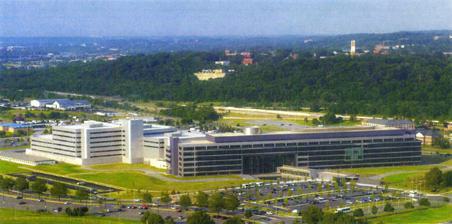
Building: Defense Intelligence Agency Headquarters
Country: United States of America
Year built: 1983
Headquarters of the Defense Intelligence Agency in the USA Defense Intelligence Agency Headquarters Joint Base Anacostia–Bolling , Washington, DC Defense Intelligence Agency Headquarters Coordinates 38°50′53″N 77°00′44″W / 38.84806°N 77.01222°W / 38.84806; -77.01222 Type Headquarters Height Six stories above ground Site information Owner Defense Intelligence Agency Controlled by Director of the Defense Intelligence Agency Open to the public No Condition In Service The Defense Intelligence Agency Headquarters (DIA HQ) is the main operating center of the Defense Intelligence Agency . It is located on the premises of Joint Base Anacostia–Bolling in Washington, D.C. Overview DIA Headquarters (sometimes called the Defense Intelligence Analysis Center or DIAC) opened in 1983 and became operational in 1984. and designed by SmithGroupJJR to consolidate DIA activities in the Washington, D.C., area. In 2005, the agency opened the Headquarters Expansion, also designed by SmithGroupJJR, which allowed for more DIA personnel to serve under one roof than ever before. It simultaneously housed the Office of the Director of National Intelligence from 2005 until 2008, when the DNI's own facility was opened at Liberty Crossing in McLean, Virginia . Under DIA HQ is also the headquarters of the co-located United States Strategic Command 's Joint Functional Component Command for Intelligence, Surveillance and Reconnaissance (JFCC-ISR). DIA HQ also includes the DIA Memorial Wall , which commemorates 21 Defense Intelligence Agency employees who have died in the service of the agency and of the United States. Additionally, the facility houses a memorial honoring seven employees who died in the attacks of September 11, 2001 at the Pentagon , the Torch Bearers Wall, which recognizes employees' exceptional contributions to the agency’s mission, and the DIA Museum, which chronicles the history of the agency along with associated historical artifacts. Currently, approximately 30% of DIA's workforce serves in the Headquarters and most of DIA's work is performed there. In addition to DIA Headquarters, agency employees may also be detailed to US embassies as part of the Defense Attaché System , Ft. Detrick ( Frederick, MD ) for NCMI , Redstone Arsenal ( Huntsville, AL ) for MSIC , military combatant command headquarters, and several other locations. See also George Bush Center for Intelligence Defense Clandestine Service References Wikimedia Commons has media related to Defense Intelligence Agency Headquarters . ^ a b c "Locations" . dia.mil . Defense Intelligence Agency . ^ http://www.dia.mil/Portals/27/Documents/About/History/DIA-50th-Anniversary-An-Illustrated-History.pdf Archived 2021-03-20 at the Wayback Machine The Defense Intelligence Agency 50th Anniversary: An Illustrated History ^ "History" . DIA. ^ "Defense Intelligence Analysis Center Expansion" . SmithGroupJJR. v t e Defense Intelligence Agency Subordinate organizations Defense Clandestine Service Defense Attaché System Defense Cover Office Missile and Space Intelligence Center National Center for Medical Intelligence National Media Exploitation Center Joint Intelligence Operations Center Europe Analytic Center / Joint Intelligence Center National Intelligence University Joint Functional Component Command for Intelligence, Surveillance and Reconnaissance Projects, operations, and programs Project Socrates Stargate Project Able Danger Iraq Survey Group Joint Worldwide Intelligence Communications System Soviet Military Power Oversight United States Secretary of Defense Under Secretary of Defense for Intelligence Military Intelligence Board Director of National Intelligence United States Intelligence Community United States Department of Defense SSCI HPSCI People Robert McNamara Directors Facilities Defense Intelligence Agency Headquarters The Pentagon DIA Memorial Wall